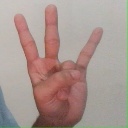
अक्षर: क्ष